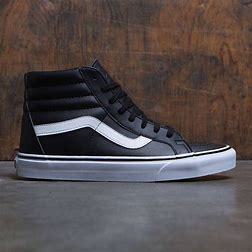
Brand: Vans
Model: SK8 Hi Reissue